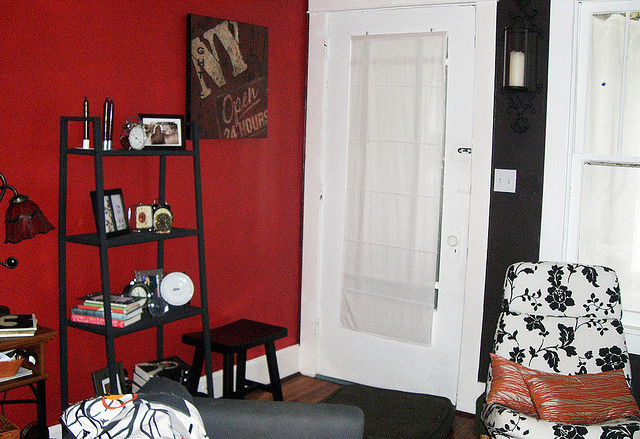
user: Given an image and a question. Answer the question in a short answer. Question: Name the material used to make this door shown in this picture? Short Answer:
assistant: glass